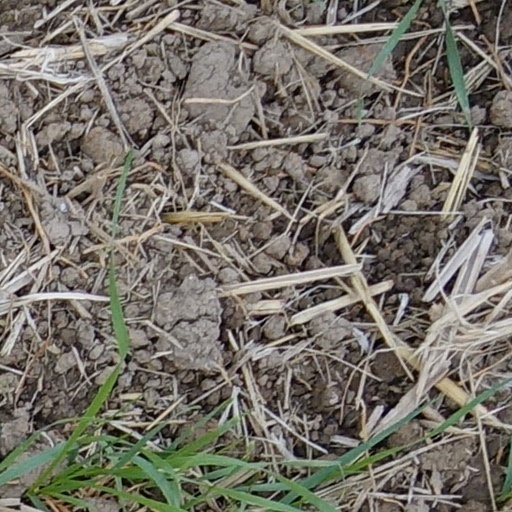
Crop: wheat